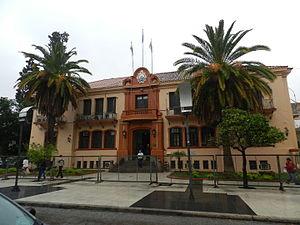
La province de La Rioja est une subdivision de l'Argentine située au nord-ouest du pays. Elle est limitée au nord-ouest par le Chili, à l'ouest par la province de San Juan, au sud par la province de San Luis à l'est par la province de Córdoba et au nord par la province de Catamarca.